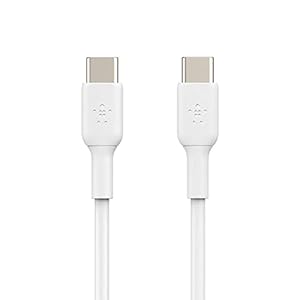
Belkin USB C to USB-C Fast Charging Type C Cable
Category: Computers&Accessories
Price: 599 (list price: 849)
Rating: 4.5 (474 ratings)
About this product: 2-Year Manufacturing Warranty|Usb-If Certified So You Can Count On A Great Experience On Any Device|Use Them At Home, In Your Car, Or Anywhere You Need To Sync Music, Photos, Or Data And Charge Your Devices|Tested To Withstand 8, 000+ Bends, ** These Usb-C Fast Charge Cables Are Built With More Strength And Flexibility To Use Over And Over Again. This Makes Them Ideal For Easy Placement In Your Bag To Take On-The-Go|Get A Fast Charge, Up To 50% In Around 36 Minutes* With Sturdy Usb-C To Usb-C Cables